The Spiderwick Chronicles (film)

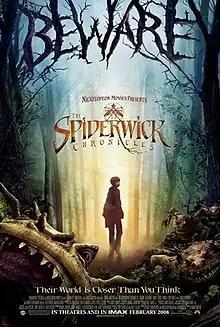
Theatrical release poster

The Spiderwick Chronicles is a 2008 American fantasy adventure film directed by Mark Waters from a screenplay by Karey Kirkpatrick, David Berenbaum, and John Sayles, based on the book series "The Spiderwick Chronicles" by Tony DiTerlizzi and Holly Black. It stars Freddie Highmore, Mary-Louise Parker and Sarah Bolger, with Nick Nolte, Seth Rogen, and Martin Short in voice roles. The film, set in the Spiderwick Estate in New England, follows three children who discover a field guide to fairies while encountering various magical creatures such as goblins, ogres, brownies, boggarts, hobgoblins, trolls and many others.